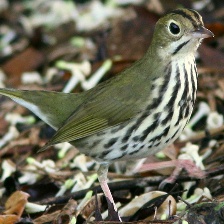
Species: OVENBIRD
Scientific name: SEIURUS AUROCAPILLA